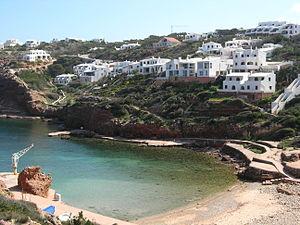
Liste des plages de Minorque dans le sens des aiguilles d'une montre: